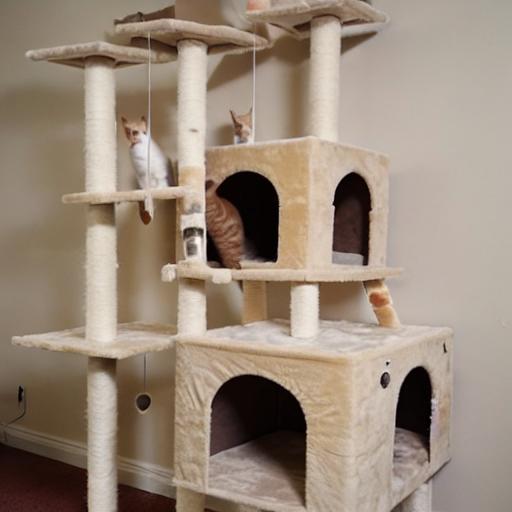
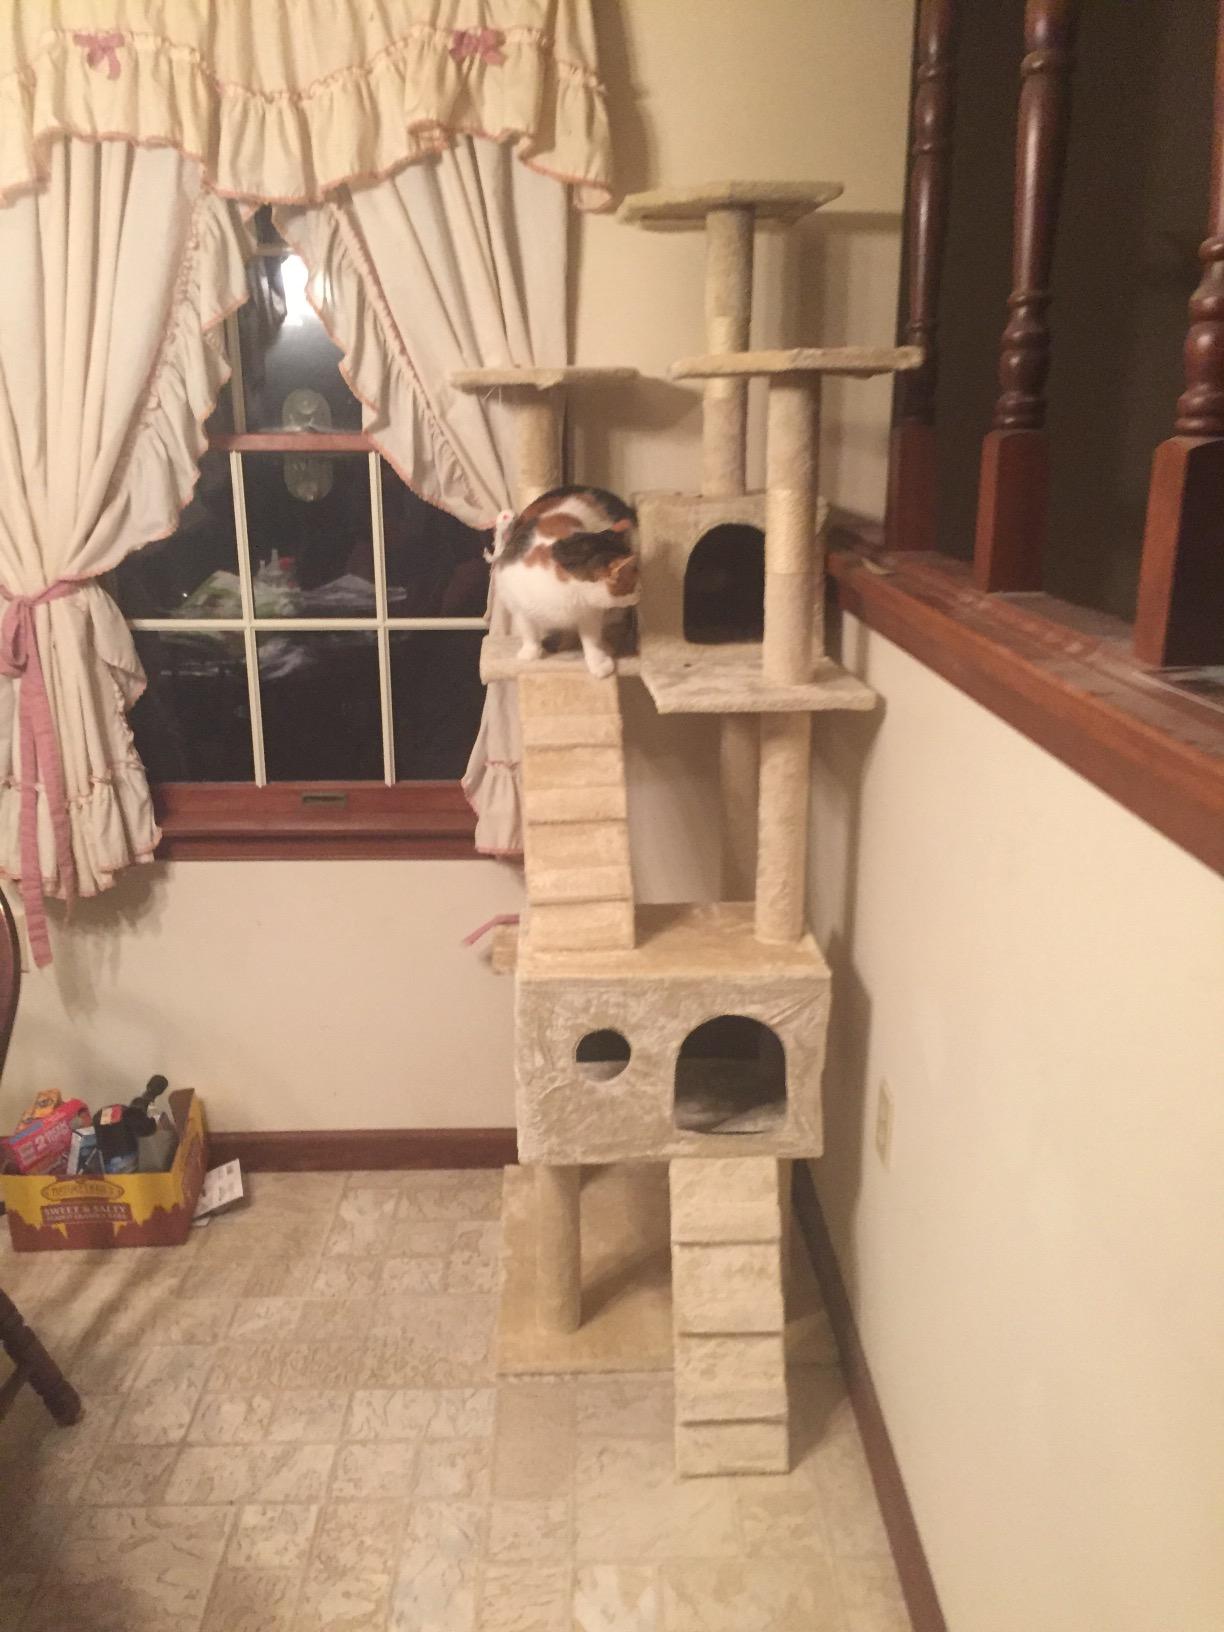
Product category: items_cat tree
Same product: no